IEZA Framework

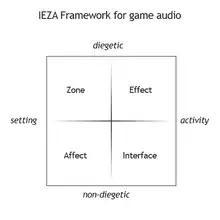
IEZA framework

The IEZA framework is a 2-dimensional framework that describes the auditory environment of video games. It was developed by Sander Huiberts and Richard van Tol at the Utrecht School of the Arts between 2003 and 2008, and it can be used for the analysis and synthesis (conceptual design) of sound in computer games.